Charles R. Drew

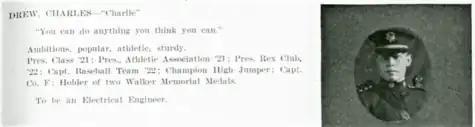
Charles Drew's 1922 Dunbar High School yearbook entry.

Drew was born in 1904 into an African-American middle-class family in Washington, D.C. His father, Richard, was a carpet layer and his mother, Nora Burrell, trained as a teacher. Drew and three (two sisters, one brother) of his four younger siblings (three sisters and one brother total) grew up in Washington's largely middle-class and interracial Foggy Bottom neighborhood. From a young age Drew began work as a newspaper boy in his neighborhood, daily helping deliver over a thousand newspapers to his neighbors. Drew attended Washington's Dunbar High School which was well known for its equality and opportunities for all, despite the racial climate at the time. From 1920 until his marriage in 1939, Drew's permanent address was in Arlington County, Virginia, although he graduated from Washington's Dunbar High School in 1922 and resided elsewhere during that period of time.